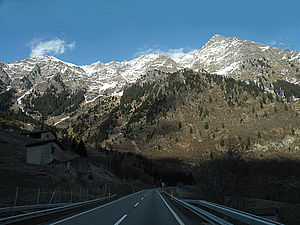
San Bernardinopasset / Galleri
San Bernardinopasset er et bjergpas i de schweiziske alper, der forbinder Hinterrhein og Mesolcina dale mellem Thusis i kanton Graubünden og Bellinzona i kanton Ticino.